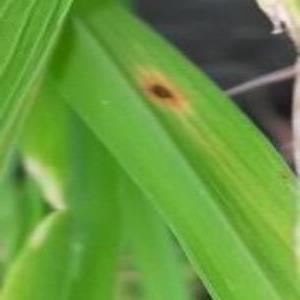
Disease: Brownspot